Martin Škrtel

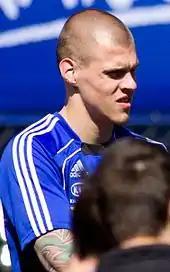
Škrtel training with Slovakia in 2010

Having represented Slovakia at various youth levels, Škrtel debuted for the senior squad against Japan at the 2004 Kirin Cup. He was selected in Slovakia's squad for the 2010 FIFA World Cup and UEFA Euro 2016, serving as captain in the latter.